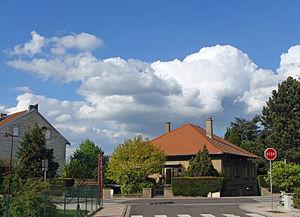
Quartier Ziegelstücker, rue de Carling (vue prise de la rue Charles July) à L'Hôpital (Moselle)
L’Hôpital est une commune française de Lorraine, située dans le département de la Moselle, en région Grand Est. Elle est localisée dans la région naturelle du Warndt, dans le bassin de vie de la Moselle-est et dépend de l'Agglo Saint-Avold Synergie.